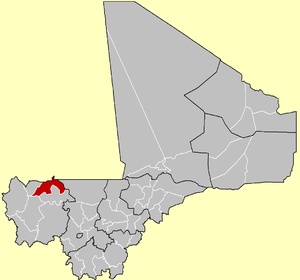
Le cercle de Nioro du Sahel est une collectivité territoriale du Mali dans la région de Kayes.